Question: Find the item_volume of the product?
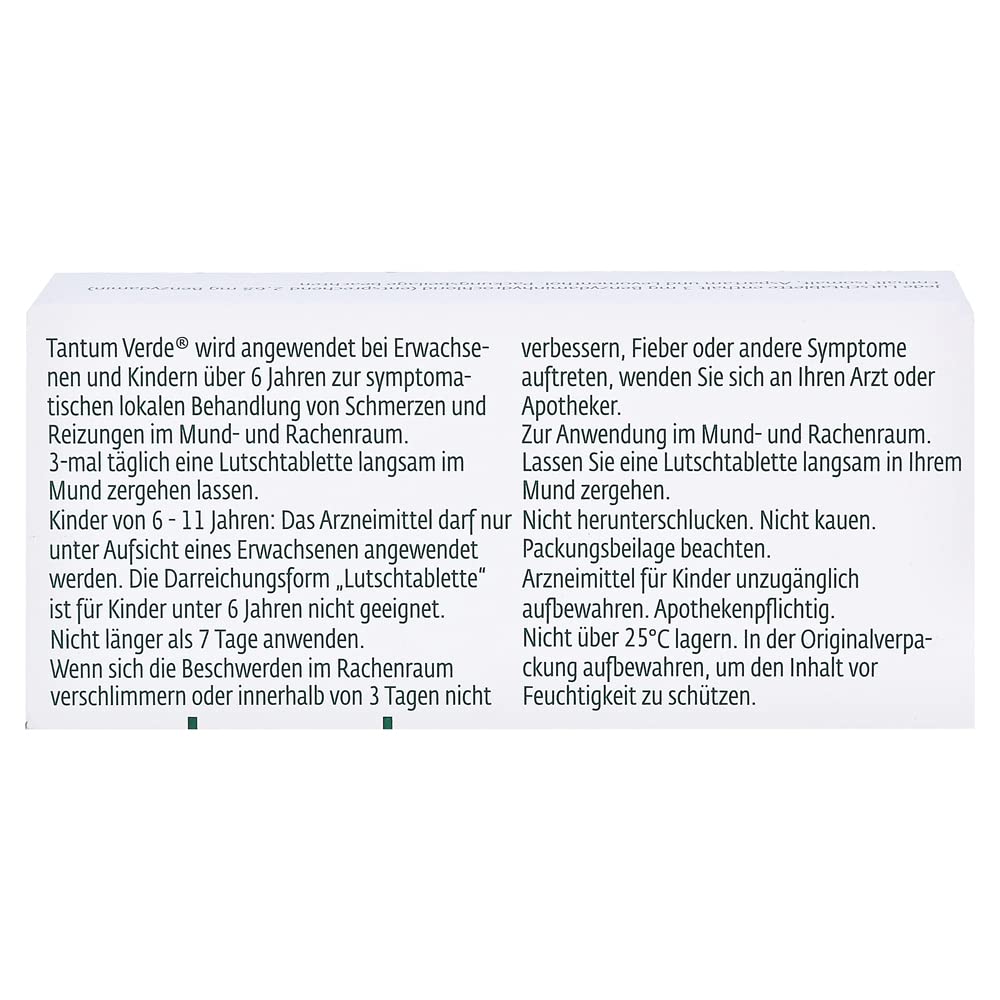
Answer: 3.0 millilitre